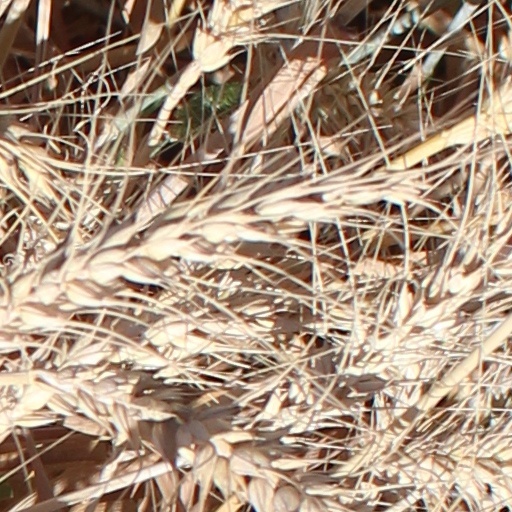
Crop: wheat